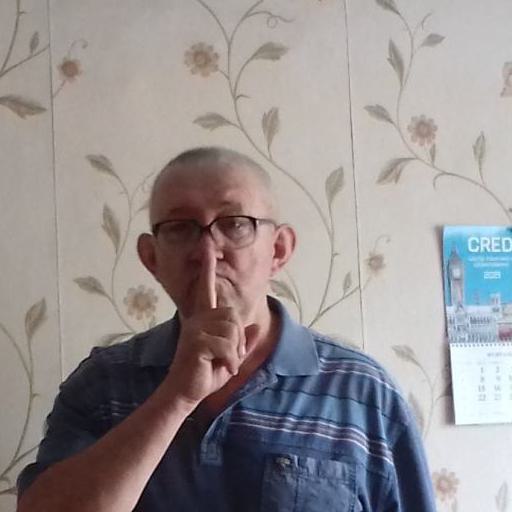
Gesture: mute